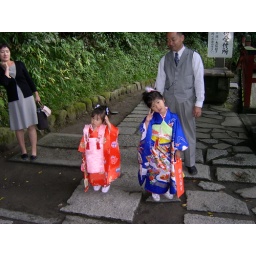
Little girls in traditional clothing